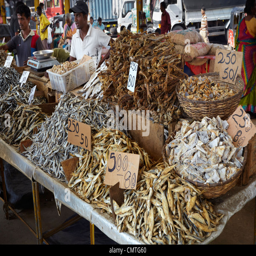
dried and salted fish at the market